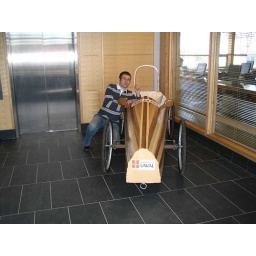
Me and my new car in Kruger building in Quebec city